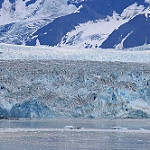
Scene: Outdoor